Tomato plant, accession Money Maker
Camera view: horizontal (90 deg, fisheye); turntable rotation: 30 degrees
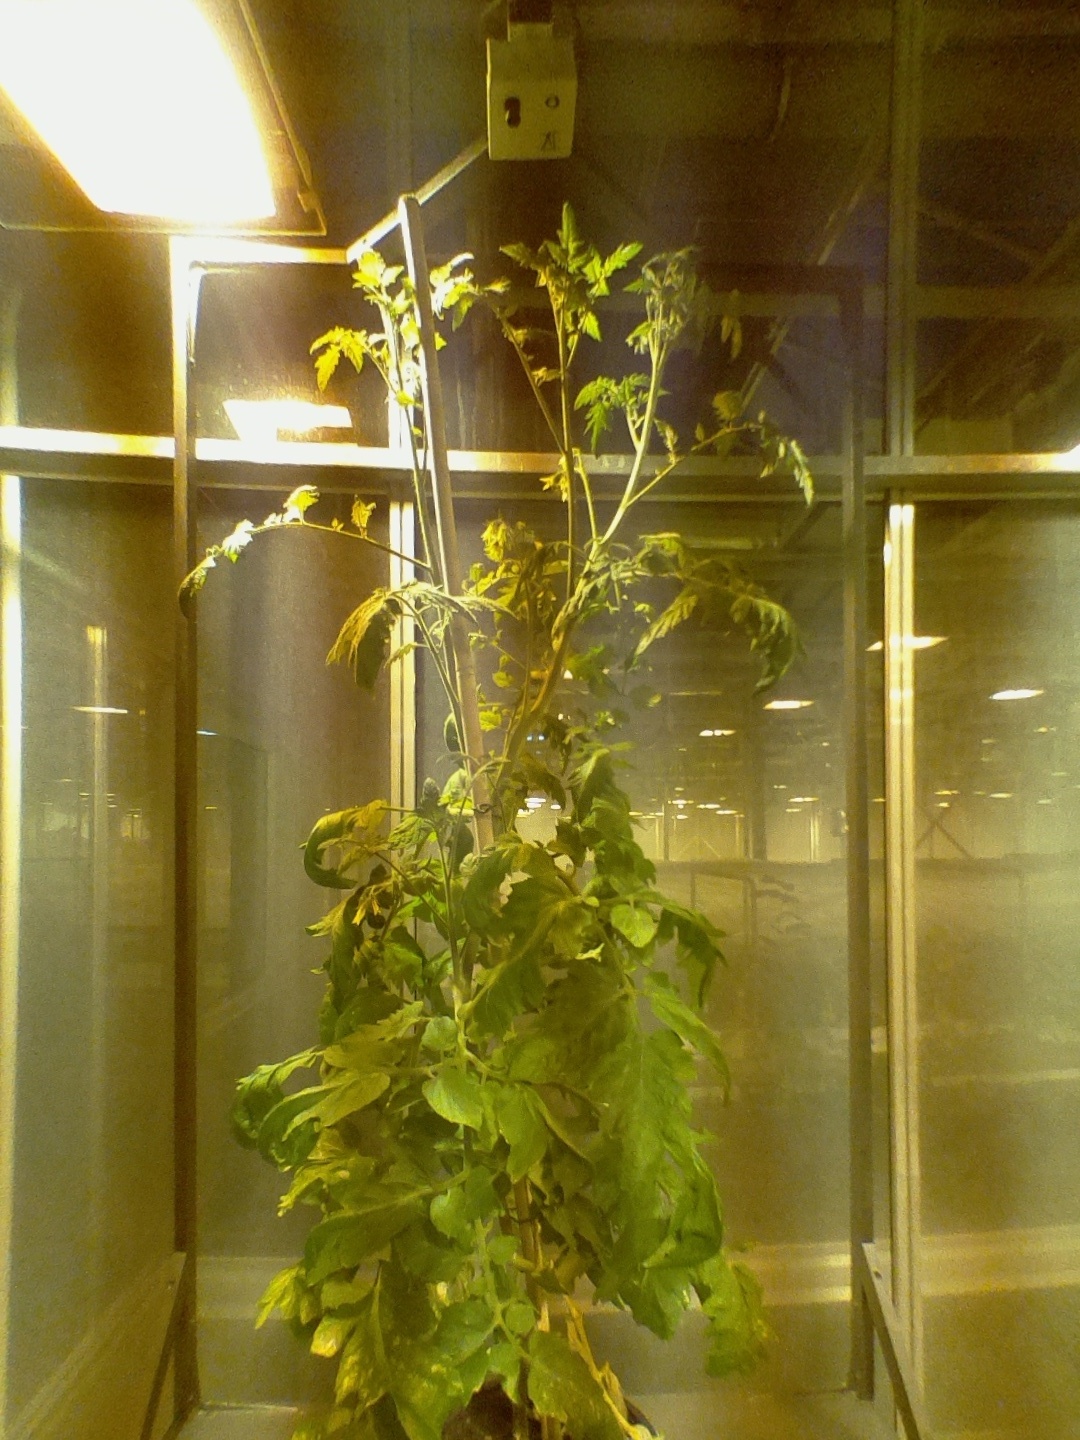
BBCH growth stage 73: 30%-40% of final fruit size